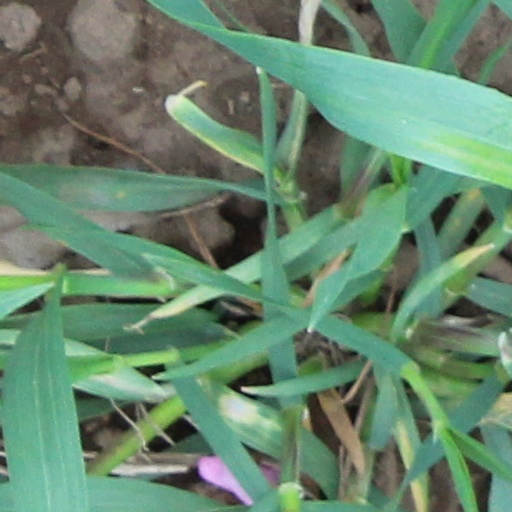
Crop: wheat